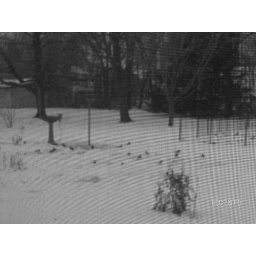
17 cardinals on the ground 3 in the tree